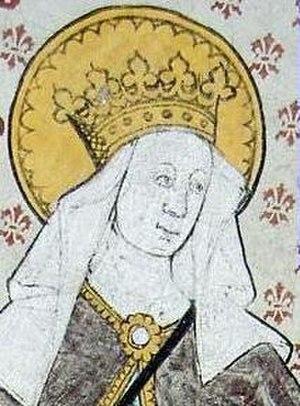
Cette liste présente les conjoints des souverains suédois. À l'exception de Frédéric de Hesse-Cassel, tous ont été des femmes, qui ont été titrées reines. Frédéric de Hesse-Cassel, devint par la suite roi sous le titre de Frédéric Iᵉʳ, à la suite de l'abdication de son épouse.
Ragnhild de Telje est une sainte locale dont le culte est attestée dans la suède médiévale et dont le nom est associé avec l'église de Södertälje dans la province du Södermanland dans le diocèse de Strängnäs. Selon la tradition elle serait, reine de Suède, première épouse du roi Inge II de Suède et morte en 1117.